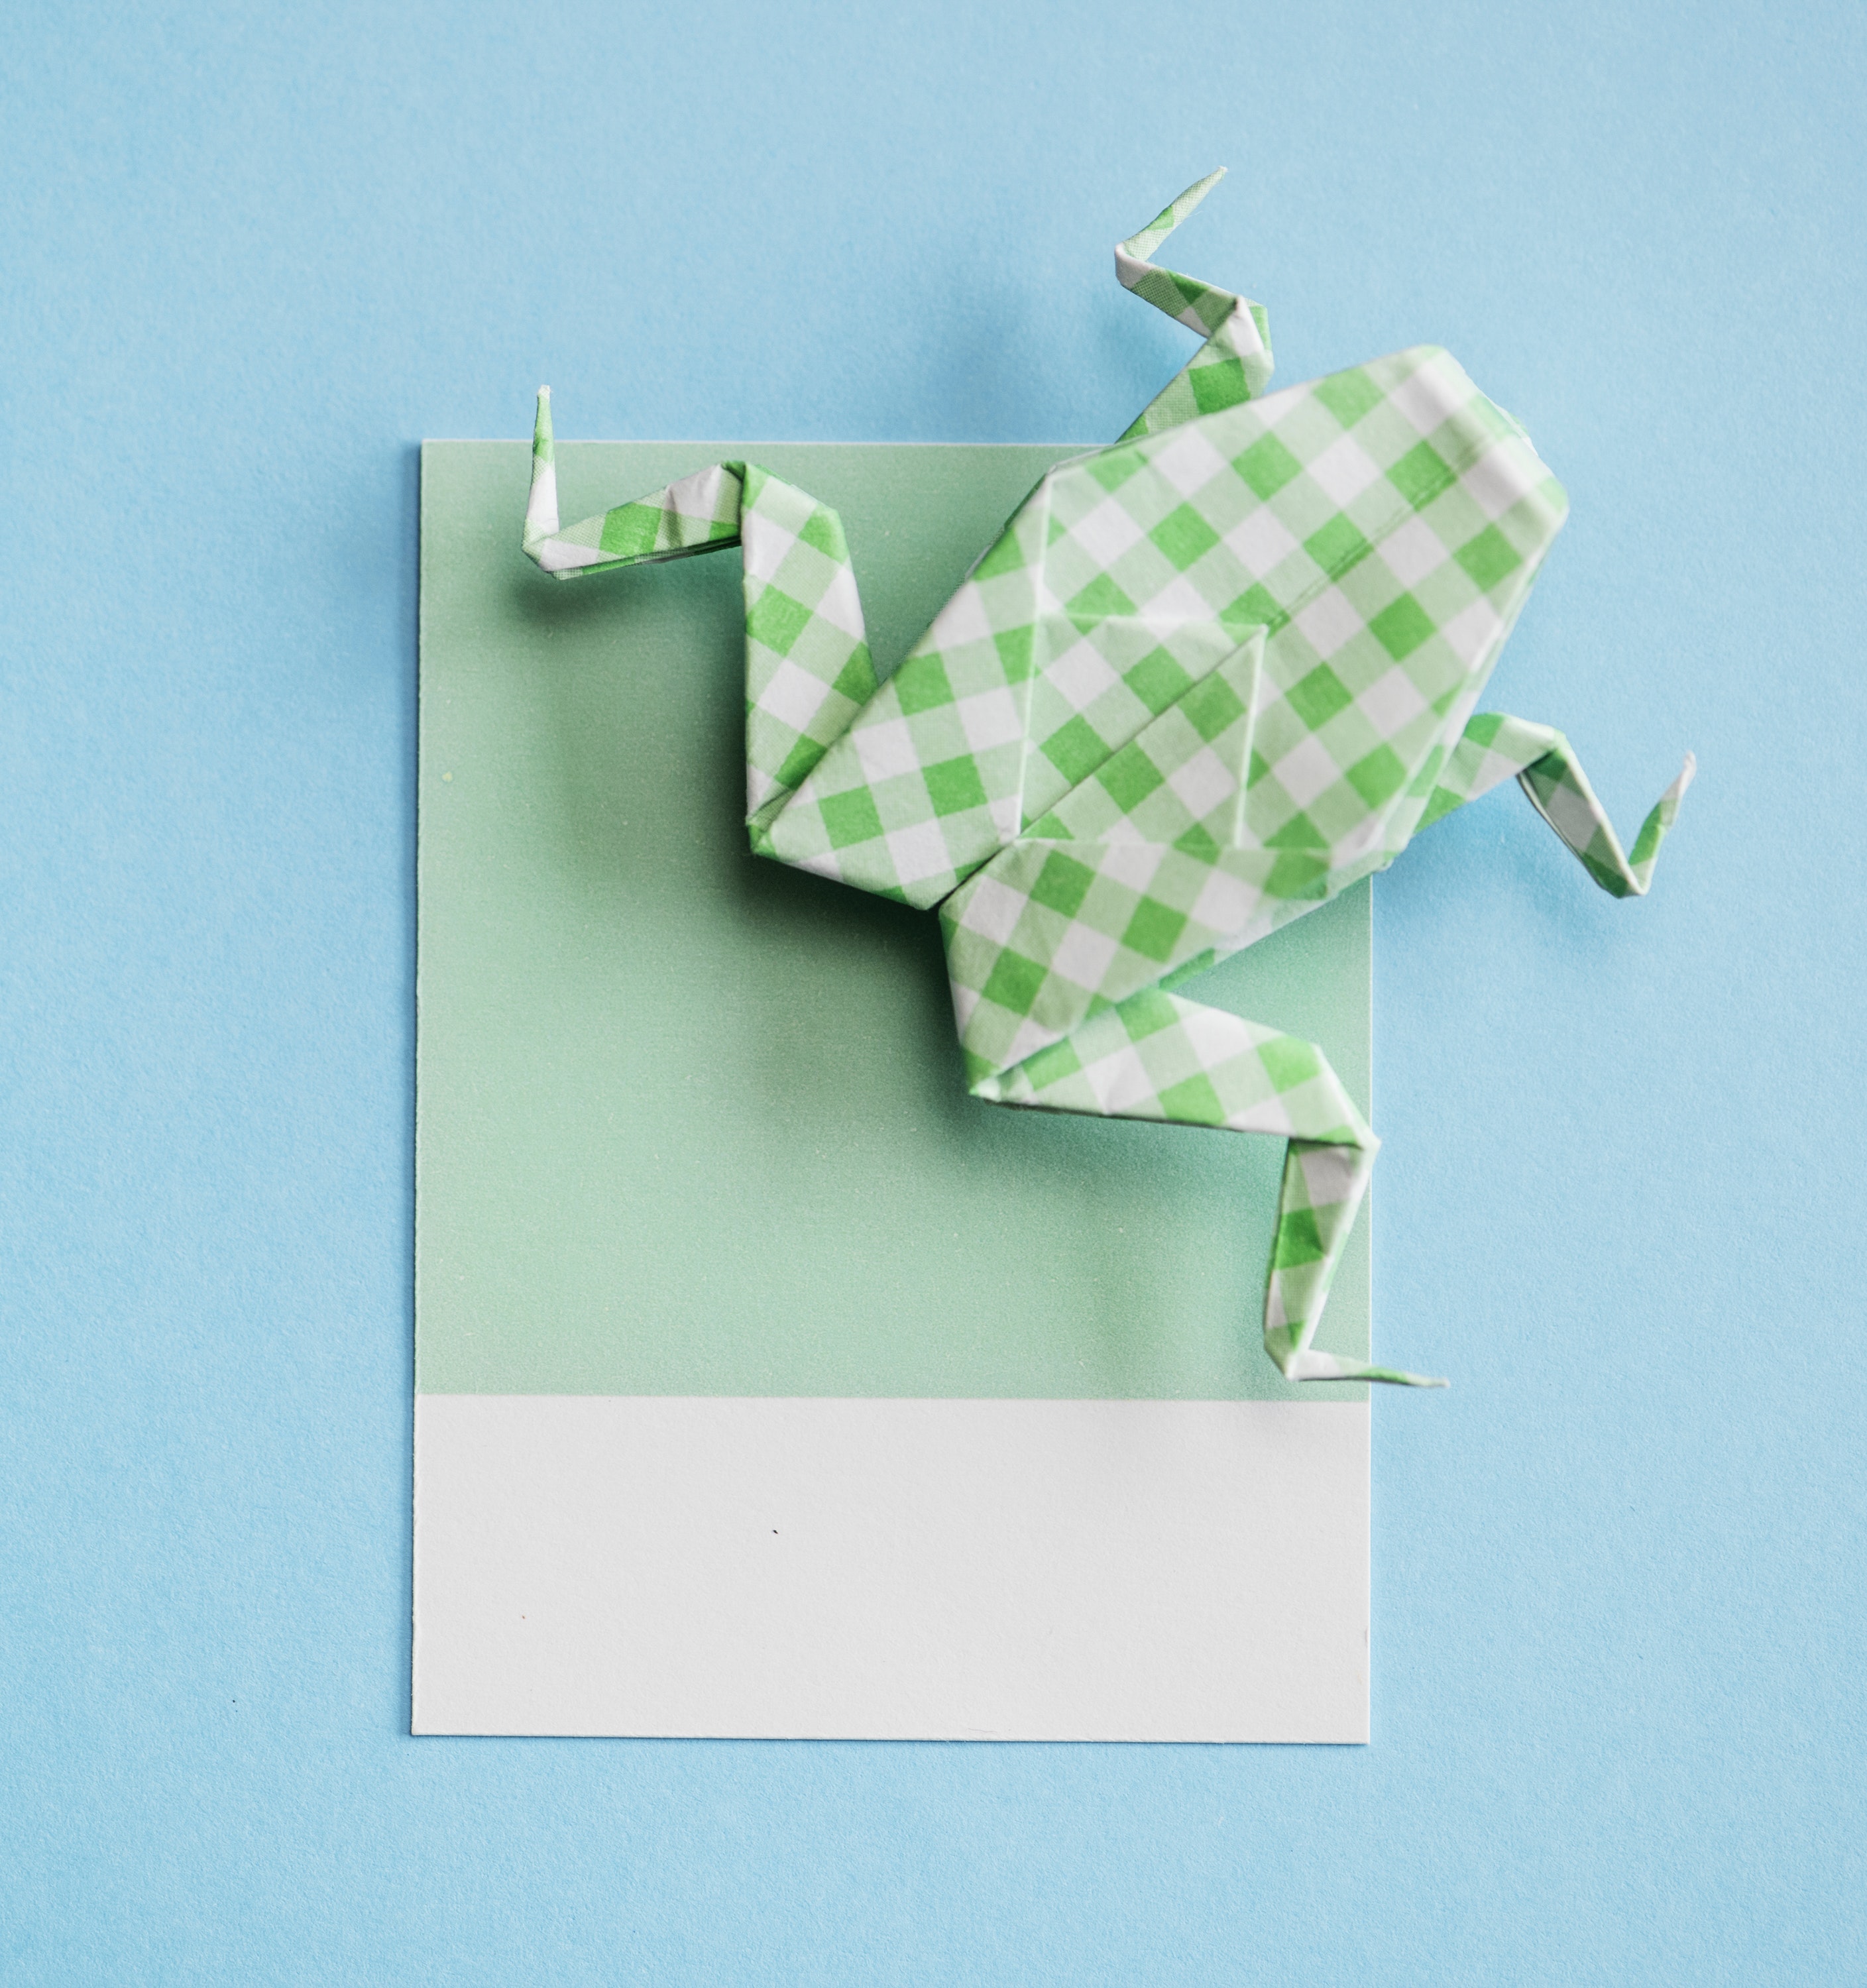
origami, art paper, paper, origami paper, design, craft, paper product, pattern, wheel, creative arts, art